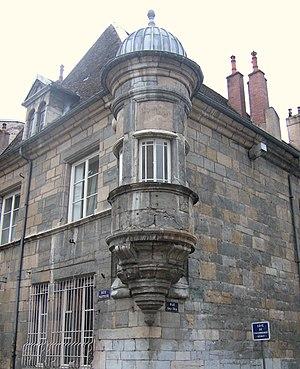
Tourelle situé sur un bâtiment de Besançon (Doubs, France), entre la rue Pasteur et la rue Zola.
Cet article recense les monuments historiques de Besançon situés dans le département du Doubs, en France.
Le Petit Hôtel Chassignet est un hôtel particulier situé à Besançon dans le département du Doubs.